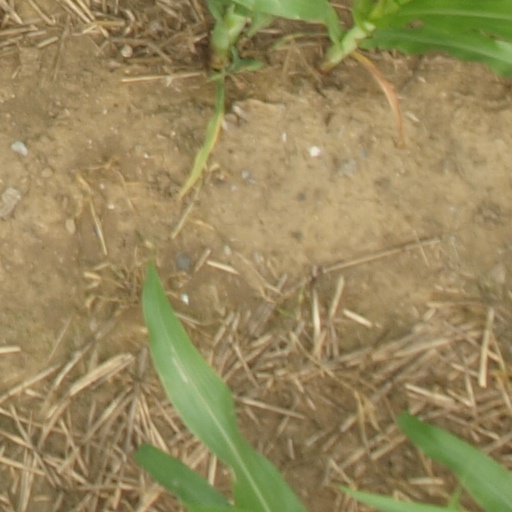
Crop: maize; corn